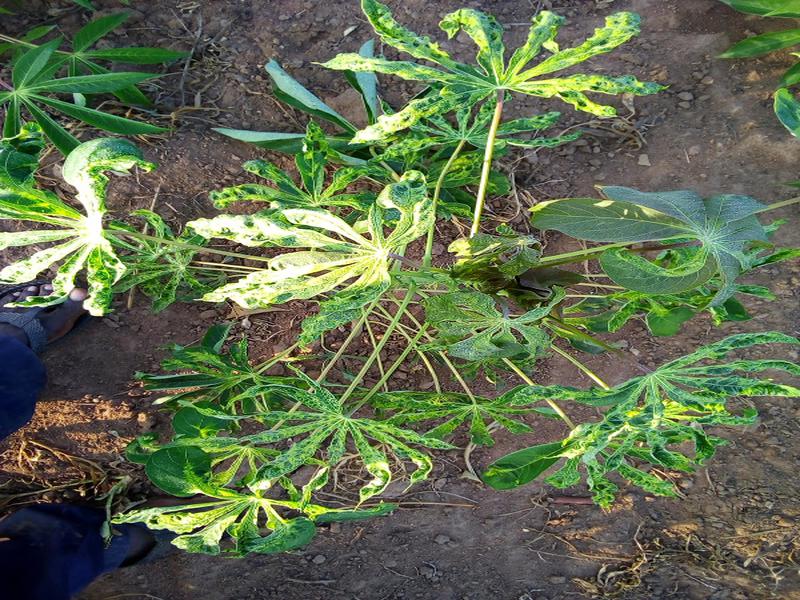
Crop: cassava
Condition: mosaic_disease